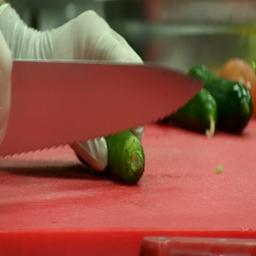
chef cutting up the vegetables with a knife .